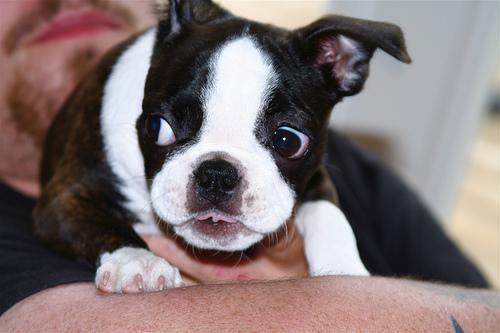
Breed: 230-n000084-Boston_bull